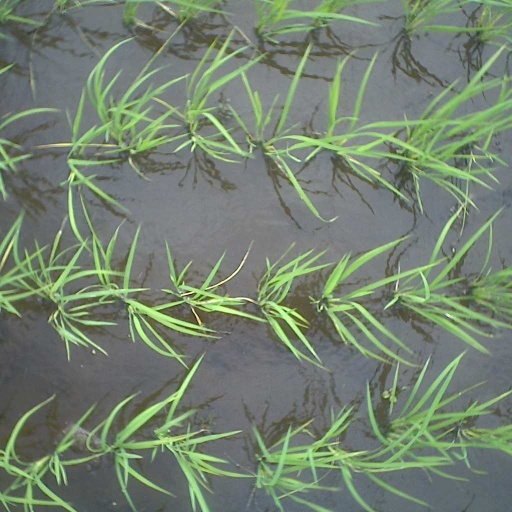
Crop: rice